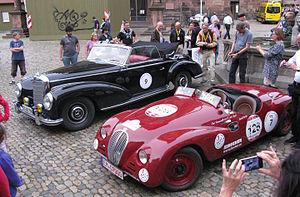
La Course de côte du Schauinsland, près de Fribourg-en-Brisgau au pied de la Forêt-Noire, était une compétition automobile notamment disputée avant-guerre le plus souvent au mois d'août, à 13 reprises consécutives. Le mont lui-même culmine à 1,284 mètres d'altitude.